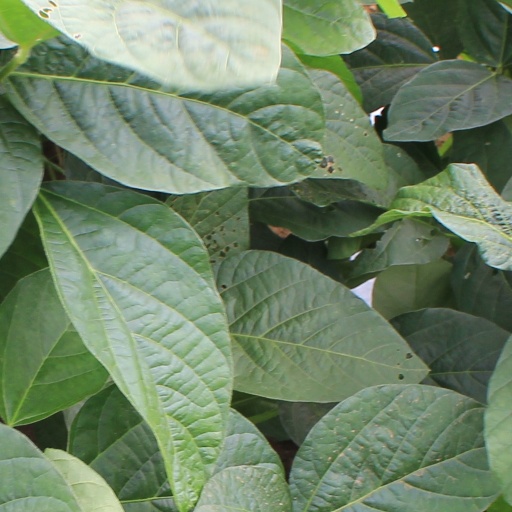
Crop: soybean